Longley, Sheffield

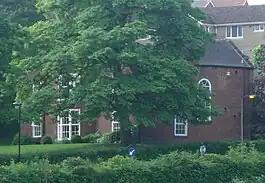
Longley Hall is well screened from the road.

Longley Hall stands on Longley Lane at its junction with Crowder Road, it was built around 1780 for Kenyon Parker a renowned and wealthy Sheffield law attorney. It is a Grade two listed building which became the target of vandals throughout the 1970s. In 1980 the hall was purchased by Business Advisory Services Ltd. who restored the building to a high standard inside and out. Today the Hall is owned by a private landlord, and operated as a Supported living project providing a home for people with a range of disabilities. It is surrounded by modern housing and well screened and is easily missed by the passer-by although there is a plaque on the wall on Longley Lane.